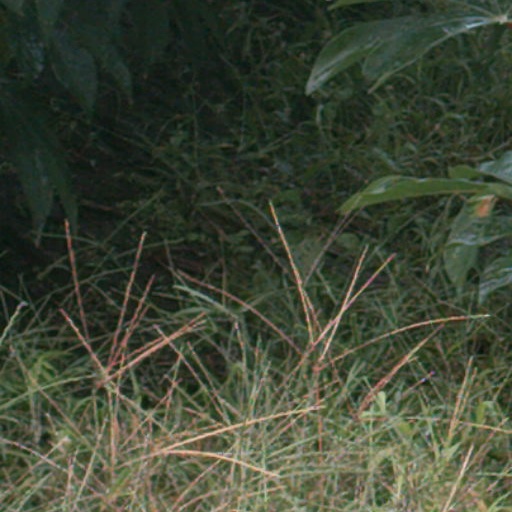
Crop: cassava